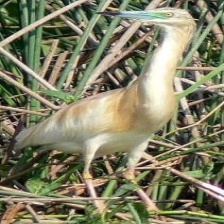
Species: SQUACCO HERON
Scientific name: ARDEOLA RALLOIDES
ImageNet parent category: little_blue_heron